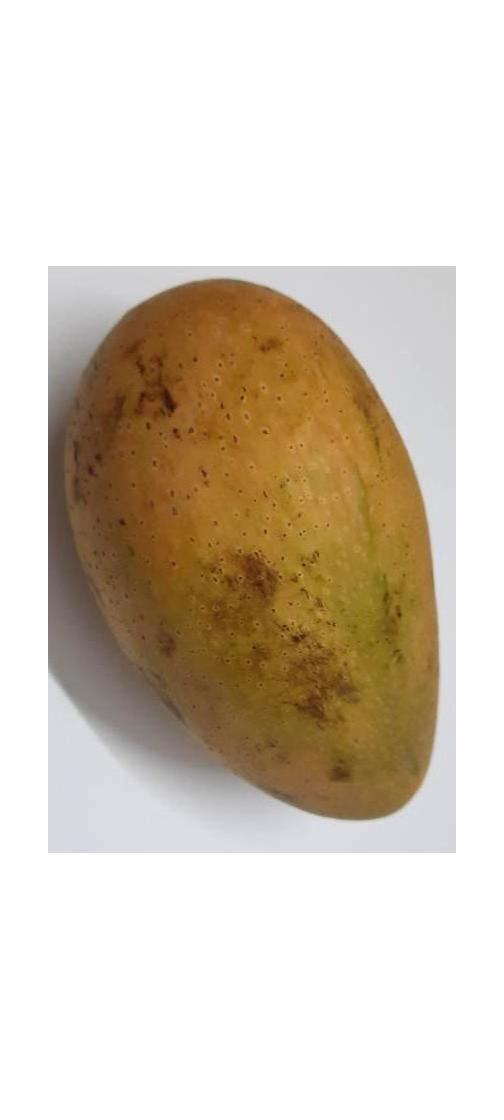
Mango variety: Ashshina Classic